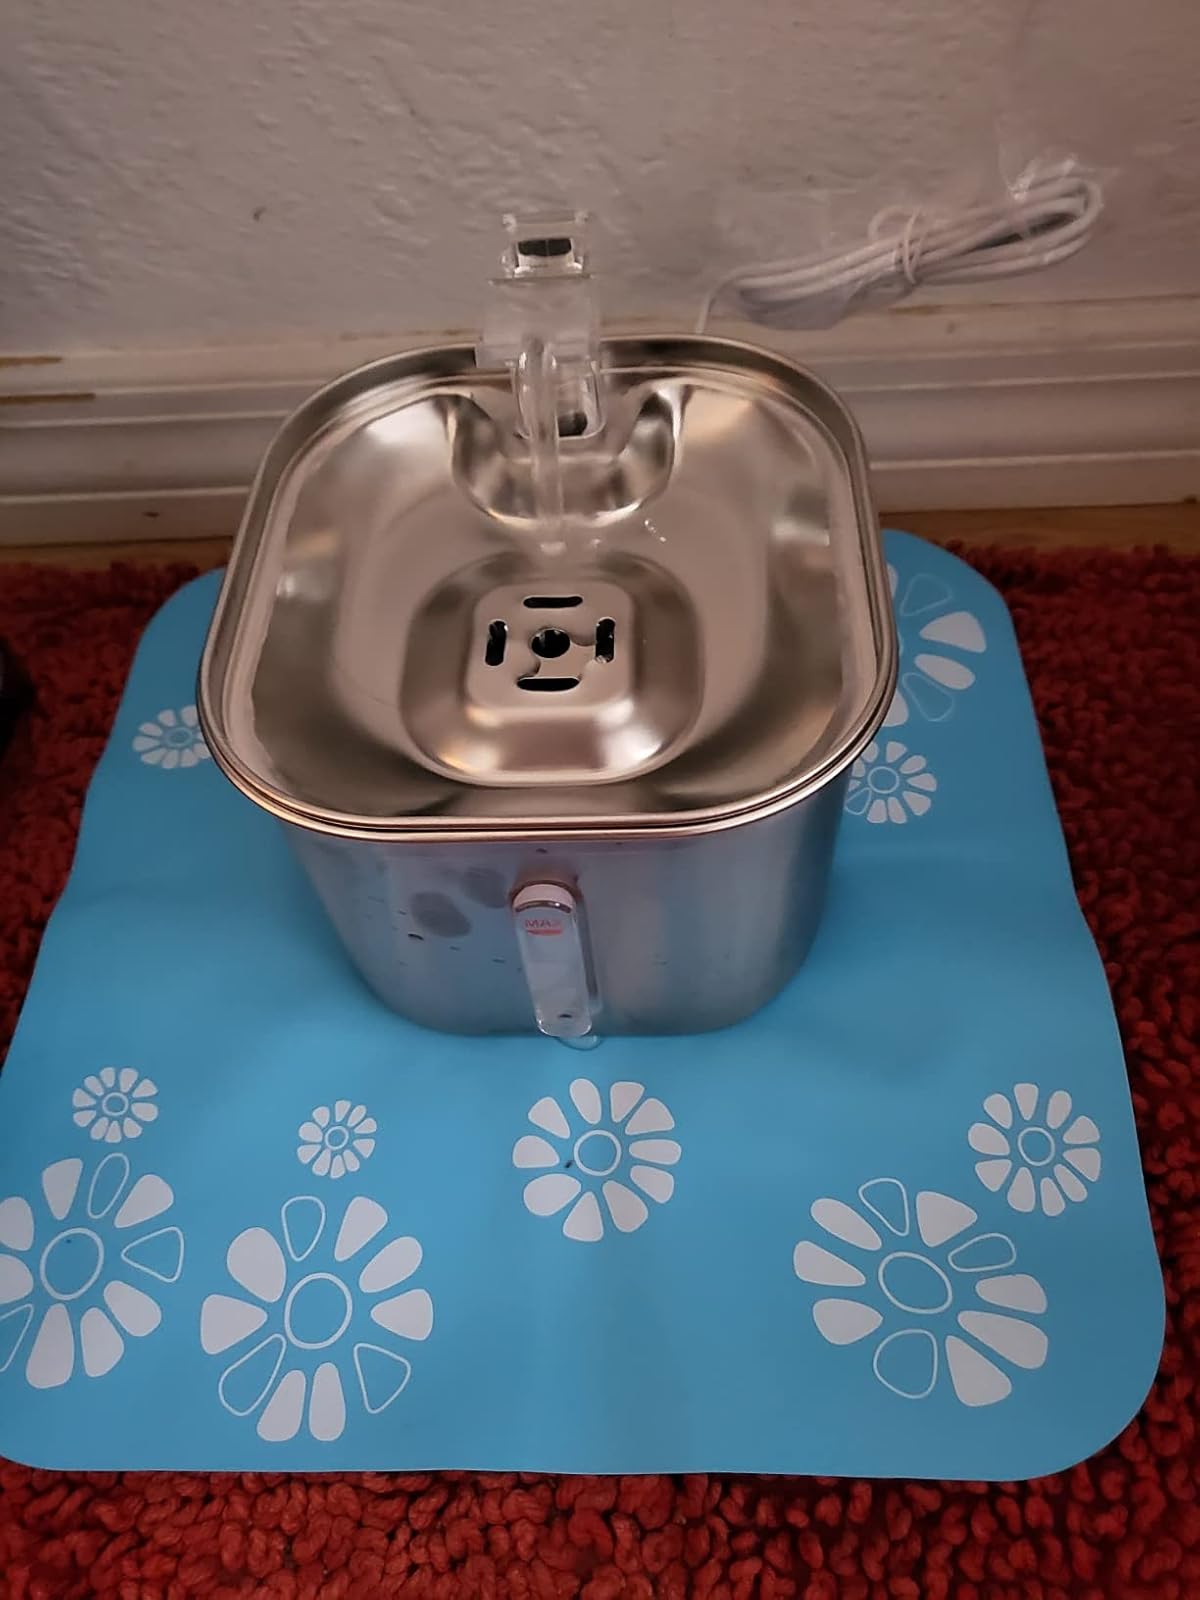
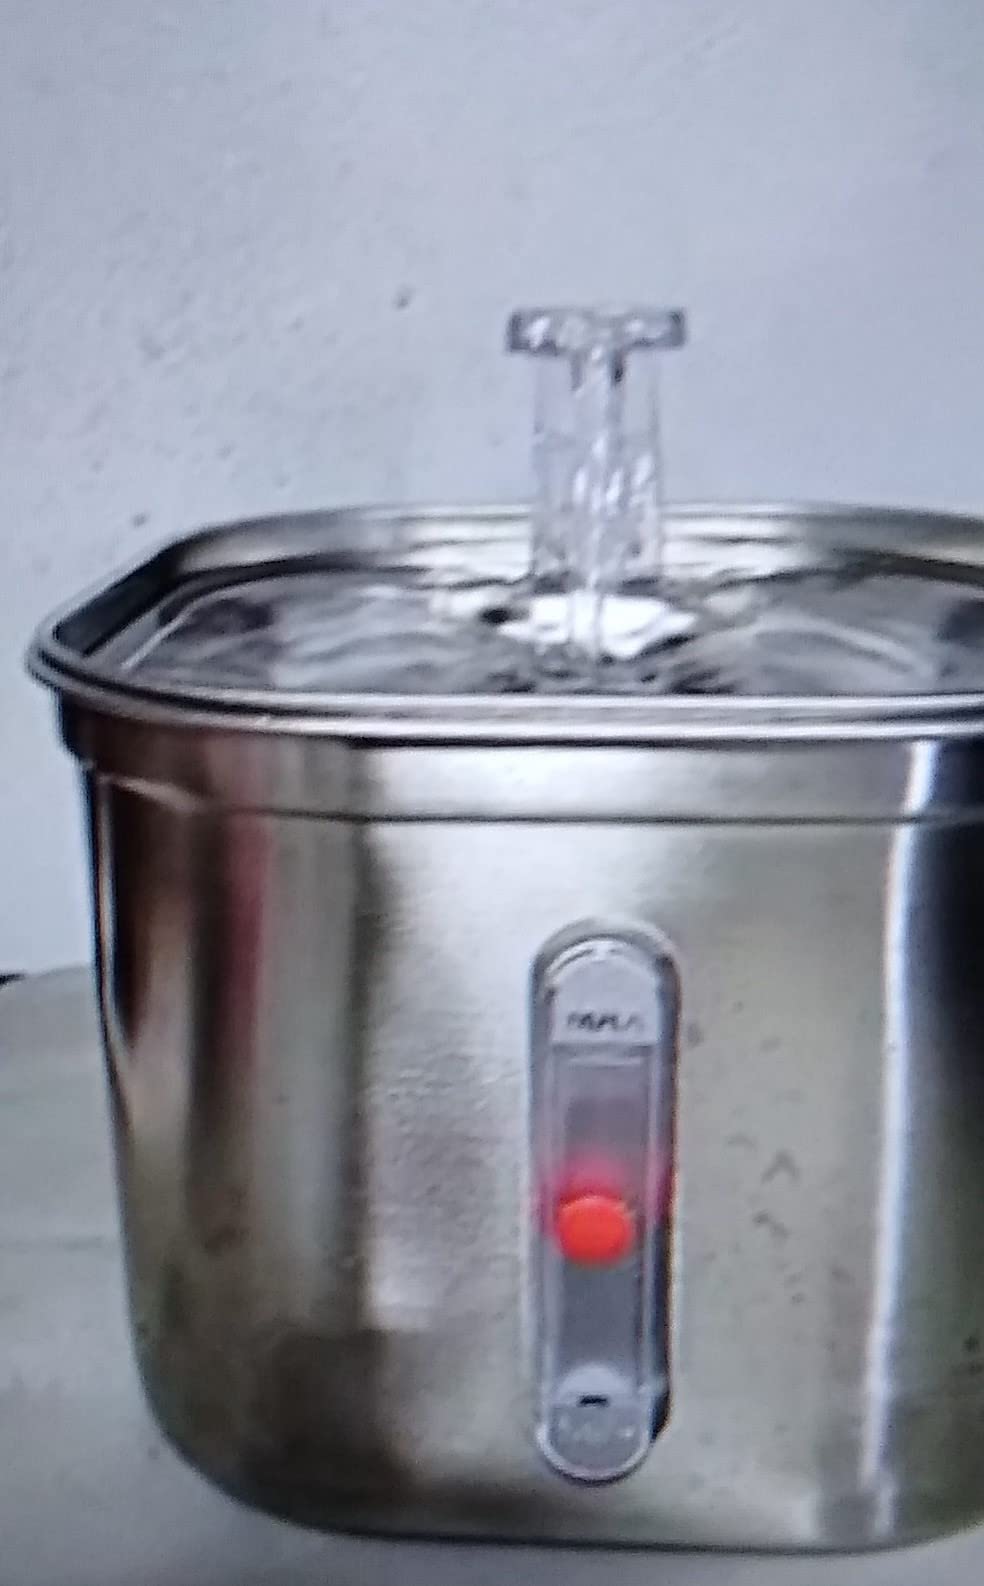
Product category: items_bowl
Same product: yes